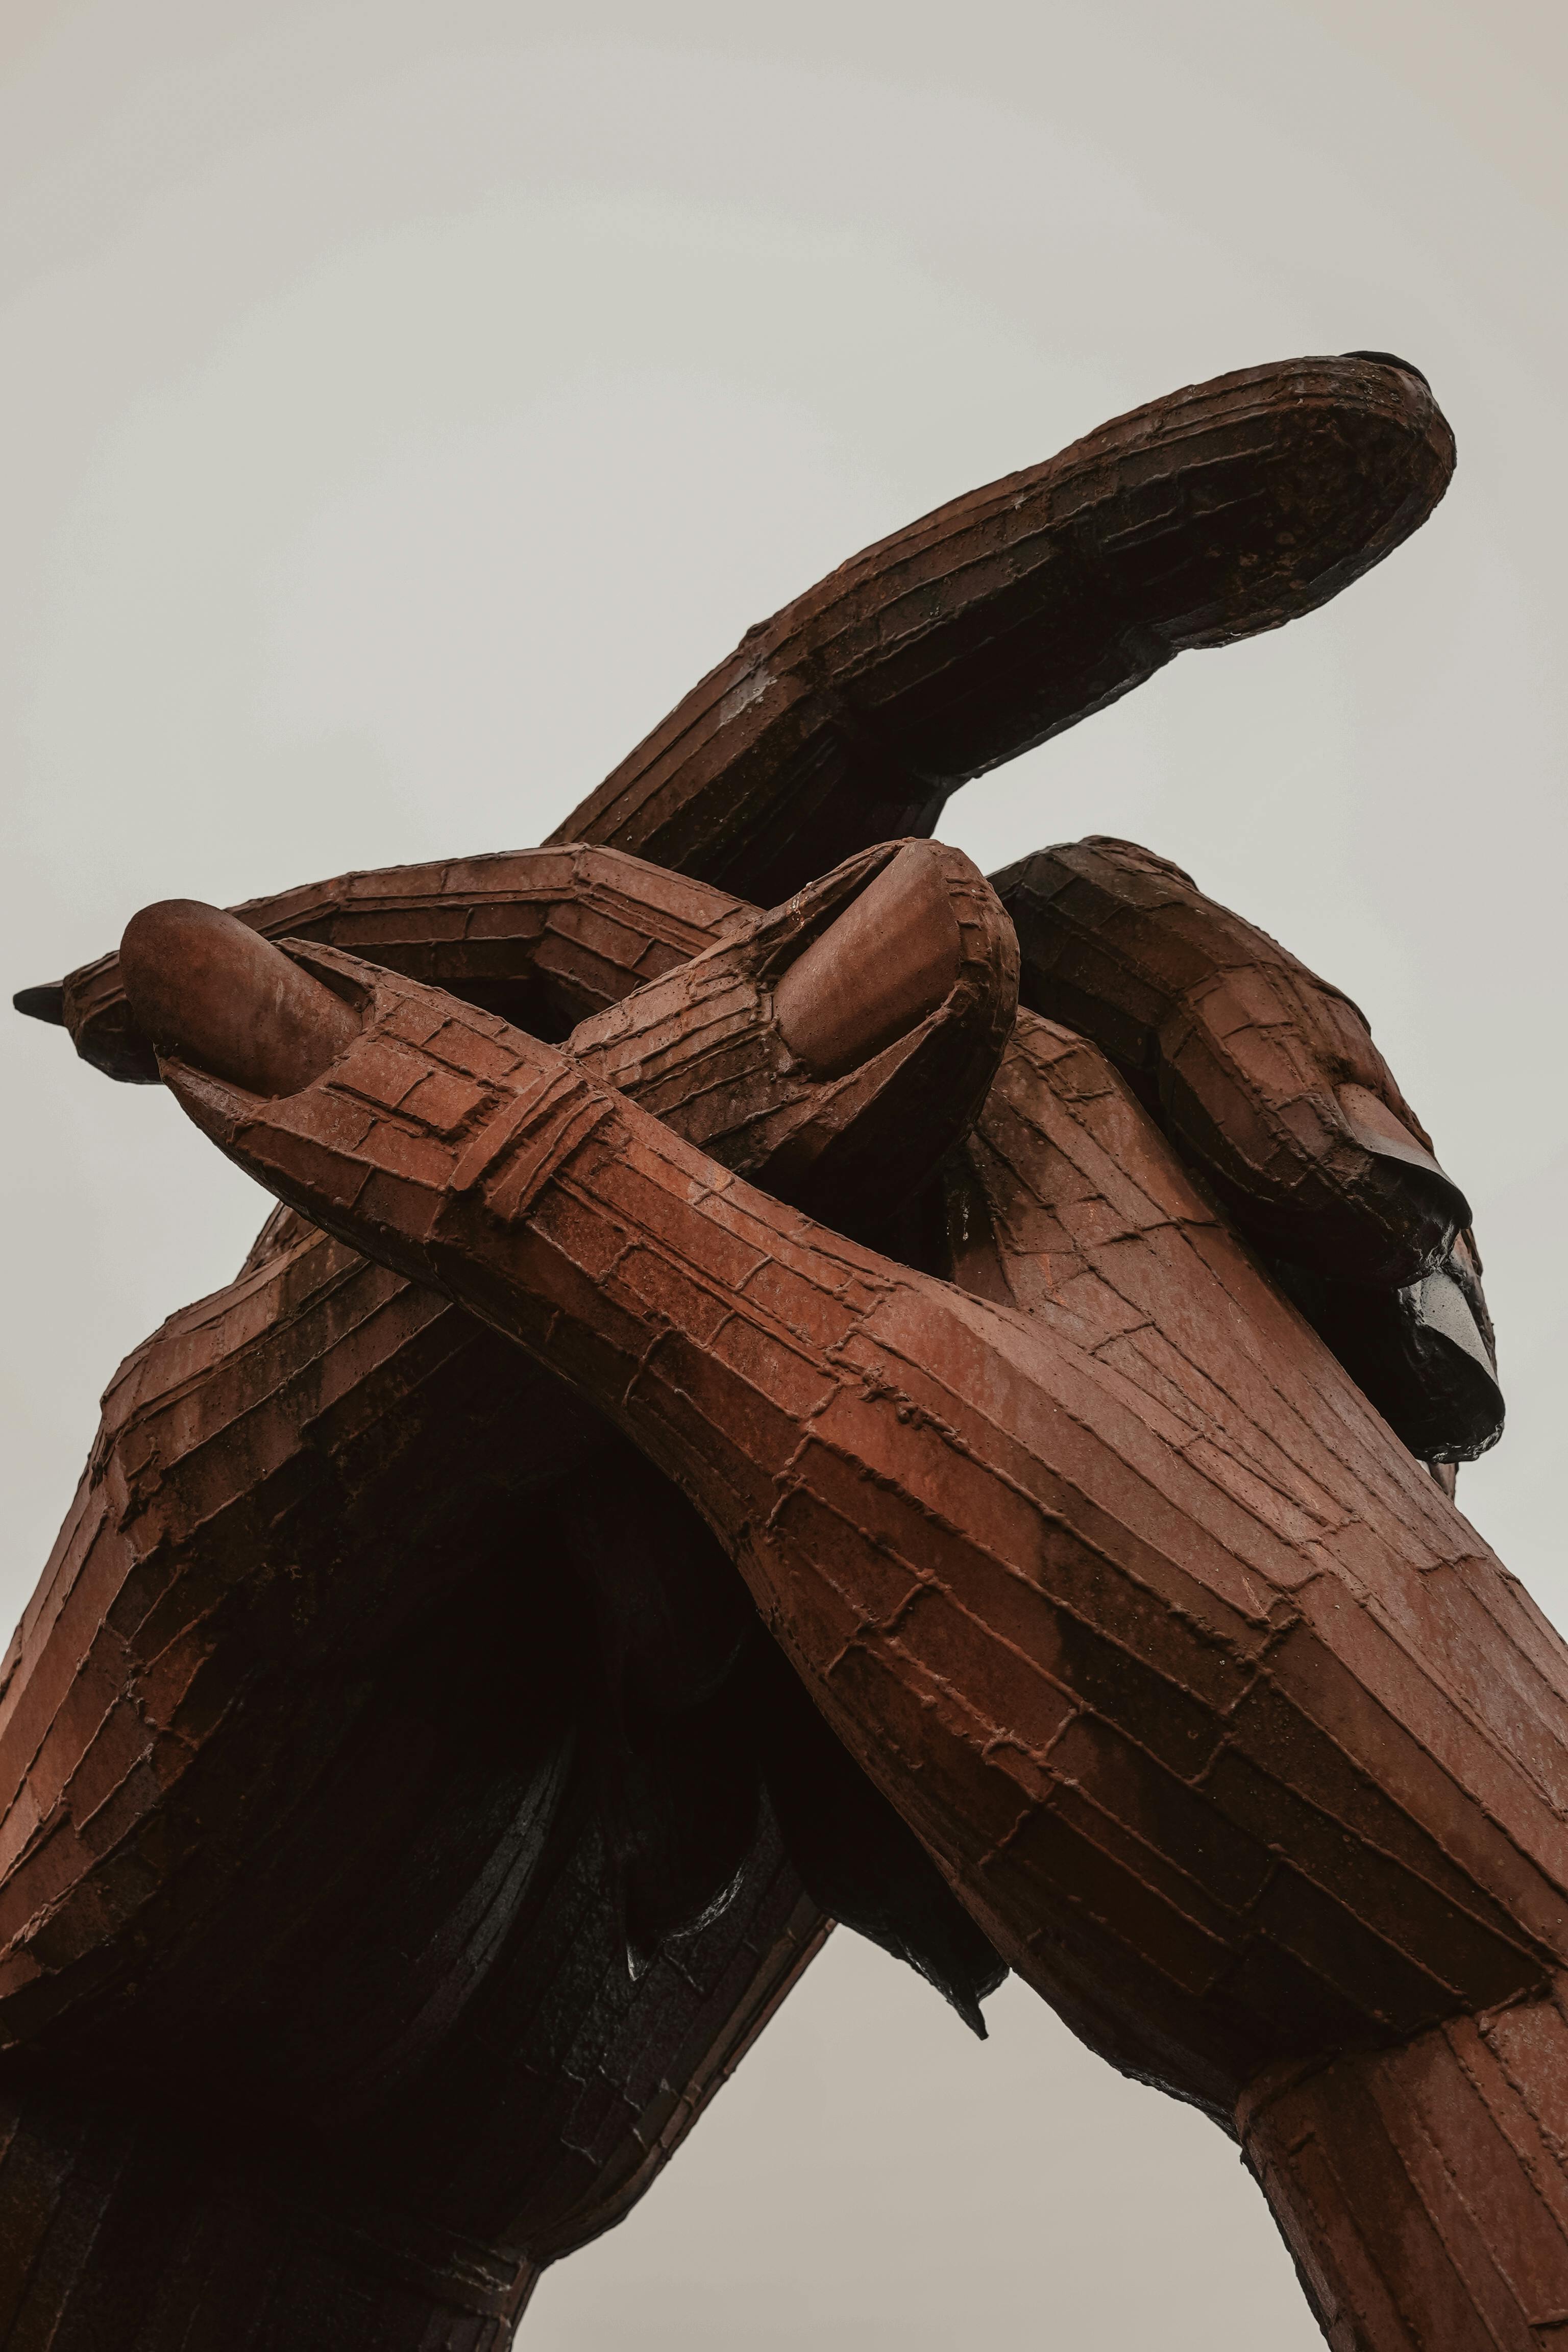
art, hand, wood, gesture, natural material, artifact, sculpture, landscape, Environmental art, sky, fashion accessory, symbol, wing, balance, trunk, rock, metal, plant, tree, carving, cross, lumber, chainsaw carving, totem, monument